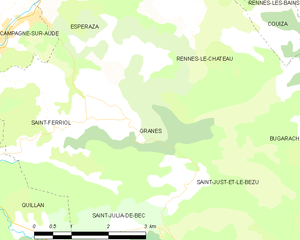
Carte des communes françaises: Granès